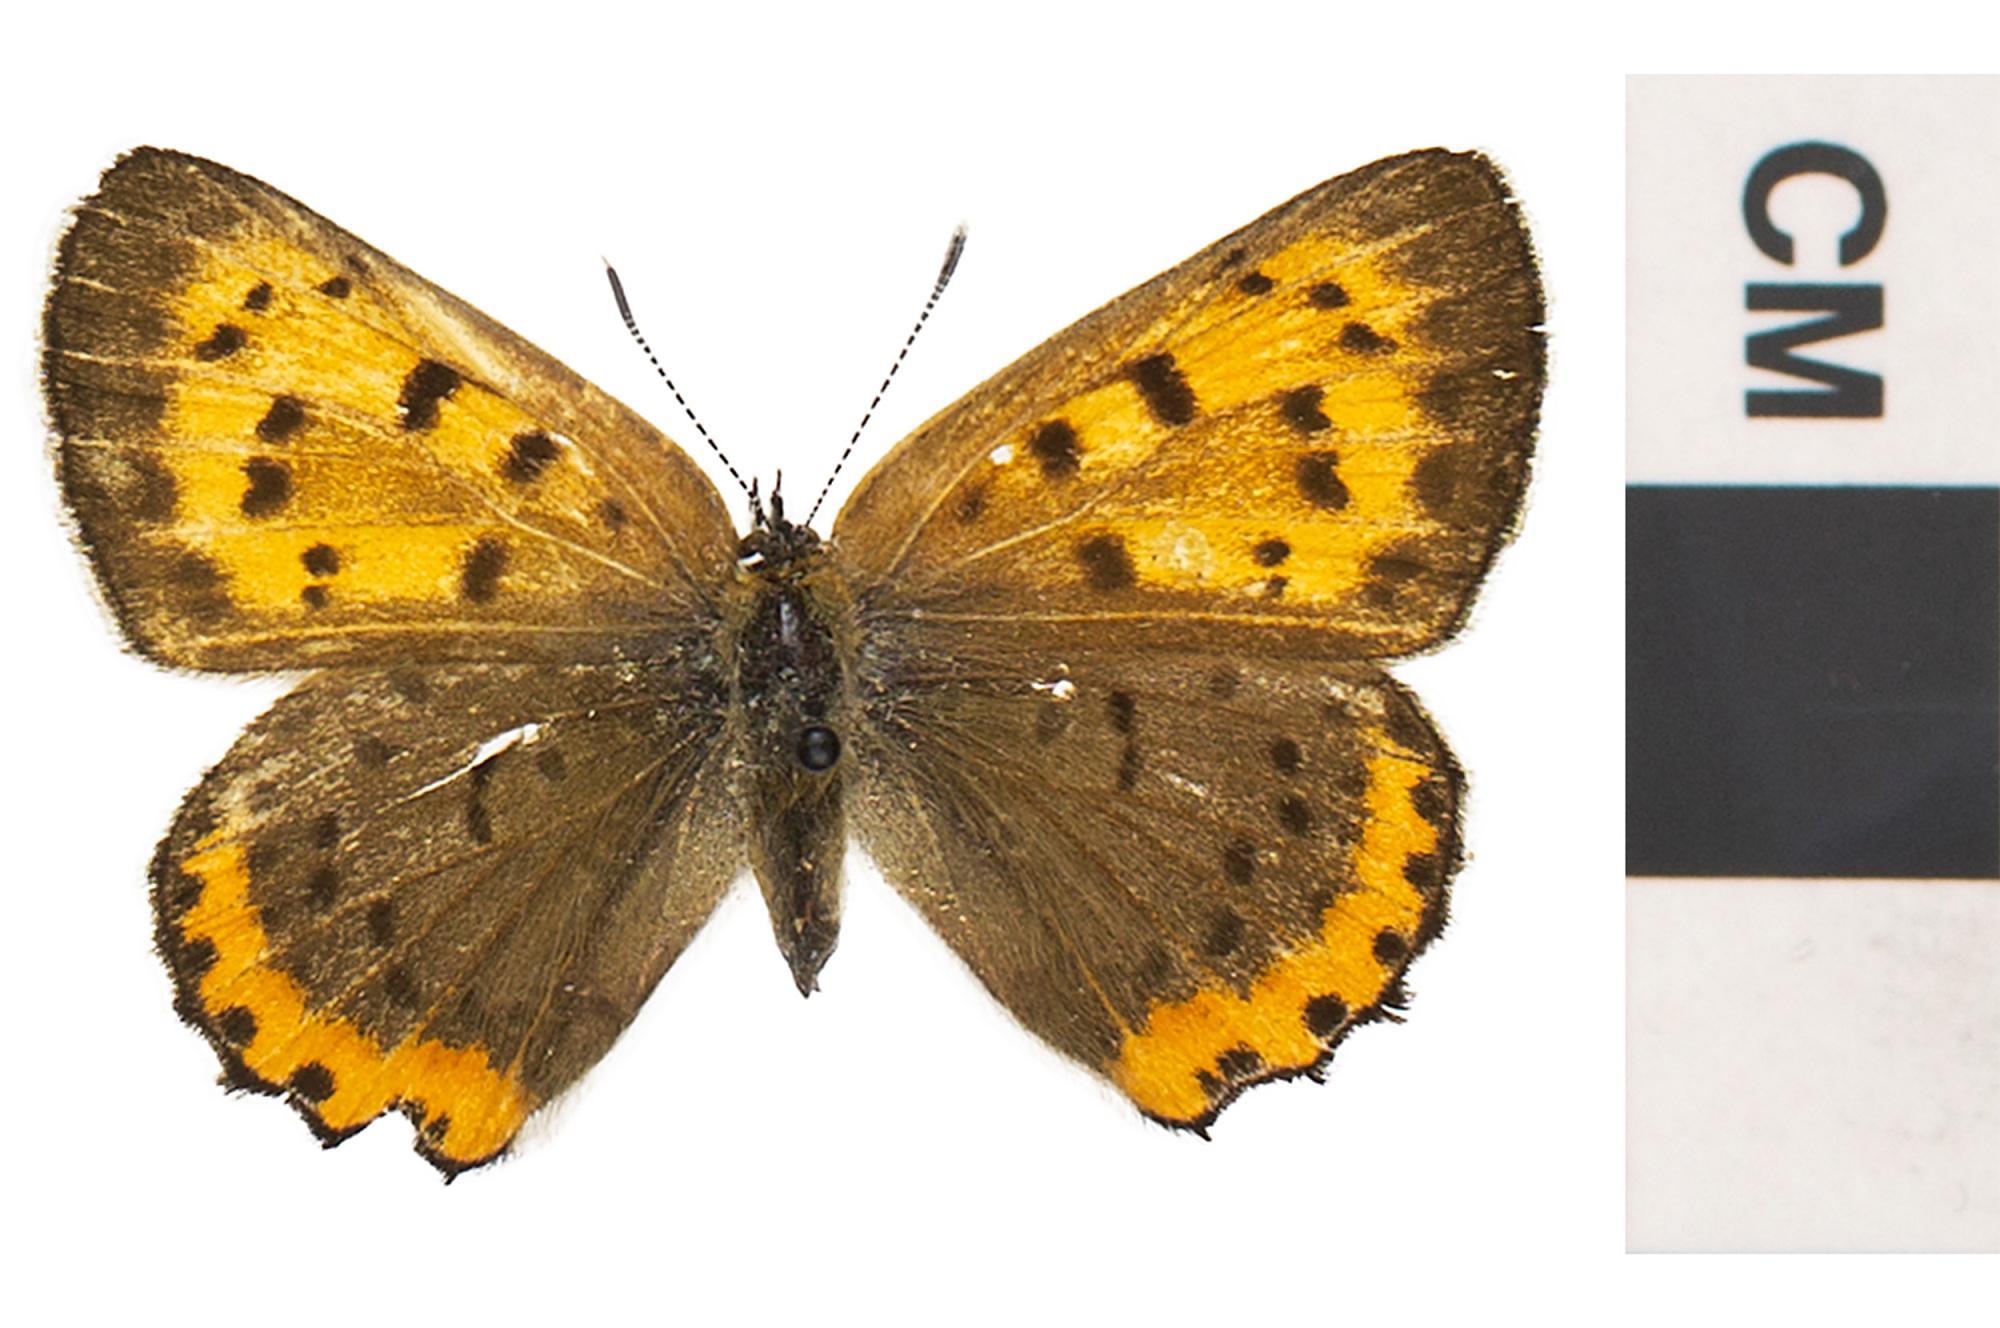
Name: Bronze Copper
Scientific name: Lycaena hyllus
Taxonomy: Animalia, Arthropoda, Hexapoda, Insecta, Lepidoptera, Lycaenidae, Lycaeninae
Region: Entomology
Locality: Rt. 15 South, North America, United States, Virginia, Loudoun County
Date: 1993